Queen's Head, Tolleshunt D'Arcy

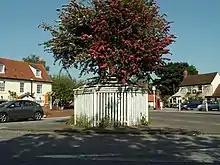
The Queen's Head (at right)

The Queen's Head is a public house at The Square, Tolleshunt D'Arcy, Essex CM9 8TF.